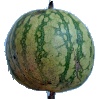
Label: Watermelon 1